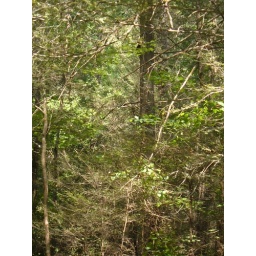
there is a small baby bear up in the tree